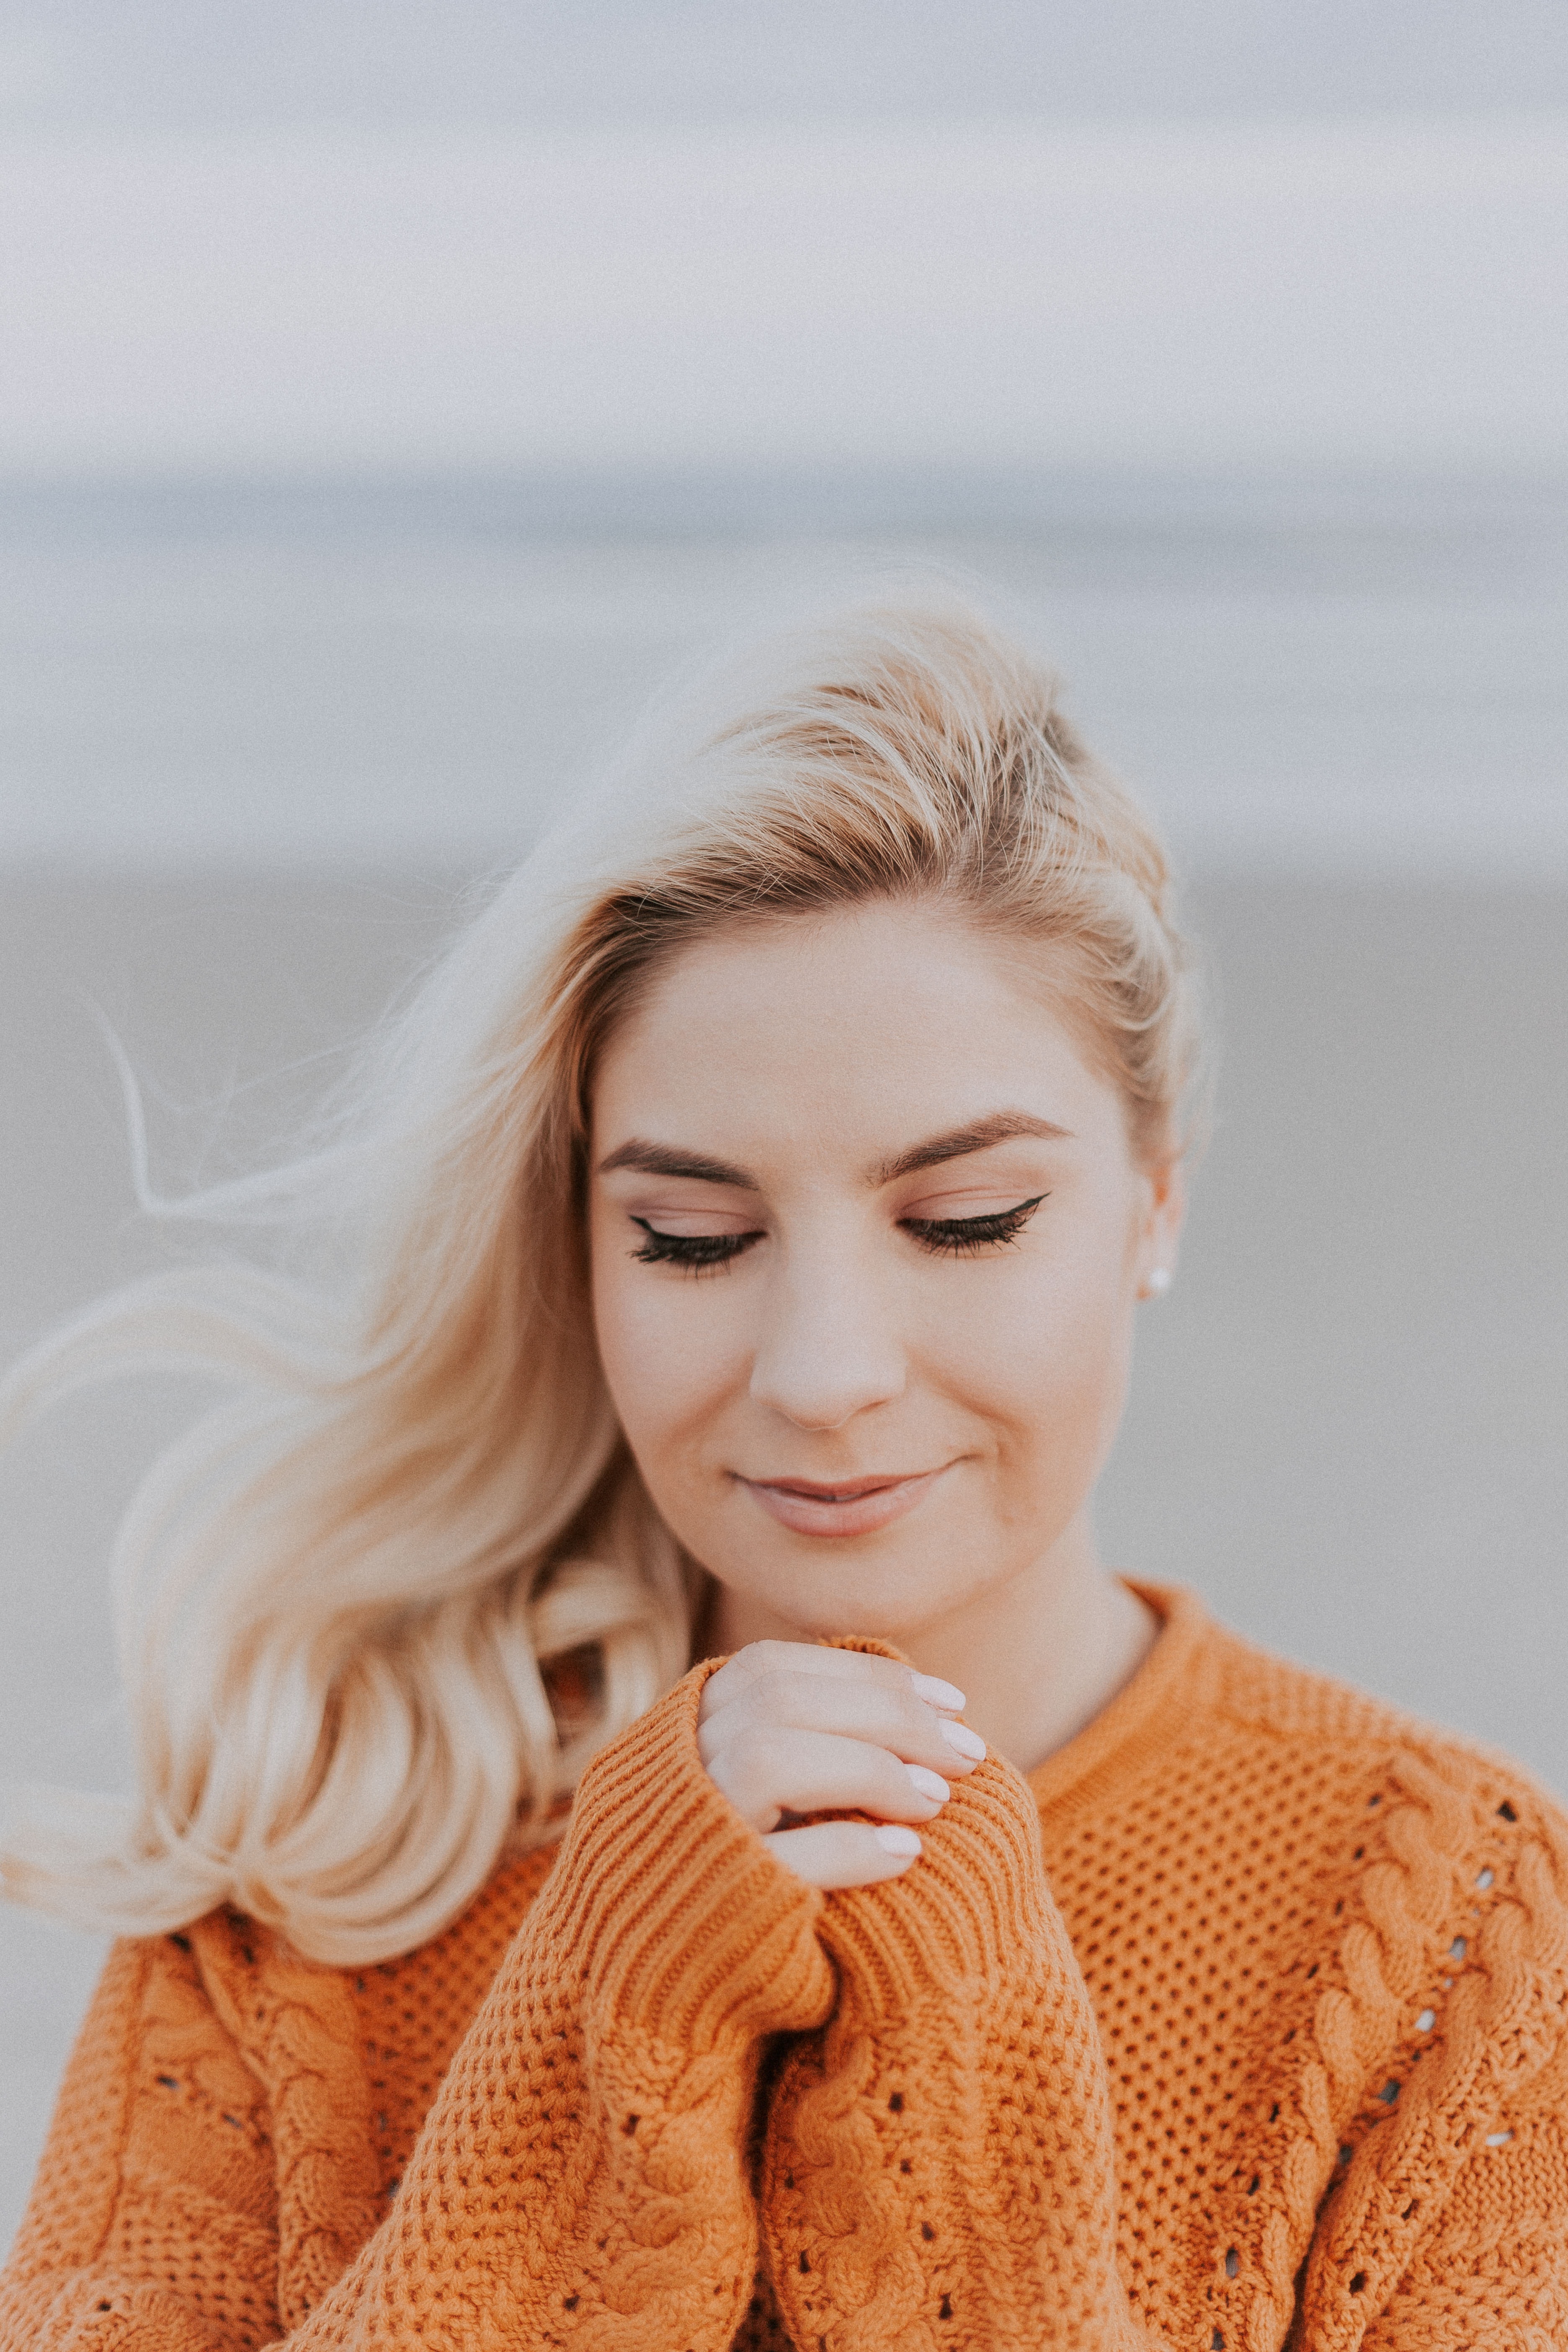
hair, face, white, photograph, blond, skin, lip, beauty, head, hairstyle, orange, outerwear, yellow, pink, fashion, eye, long hair, photography, photo shoot, neck, peach, portrait photography, summer, sweater, cardigan, smile, portrait, jaw, sunlight, model, brown hair, fashion accessory, vacation, happy, surfer hair, top, hair coloring, jacket